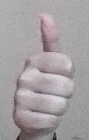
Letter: aleff